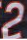
Number: 2